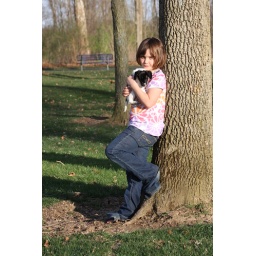
Girls, park, girls in the park, puppy, girl holding puppy, girl leaning against tree